Ryū Murakami

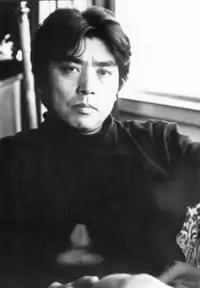

Murakami's first work was the short novel "Almost Transparent Blue", written while he was still a university student. It deals with promiscuity and drug use among disaffected youth. Critically acclaimed as a new style of literature, it won the Gunzo Prize for New Writers in 1976, despite some objections on the grounds of decadence. Later the same year, his "Blue" won the Akutagawa Prize, going on to become a bestseller.